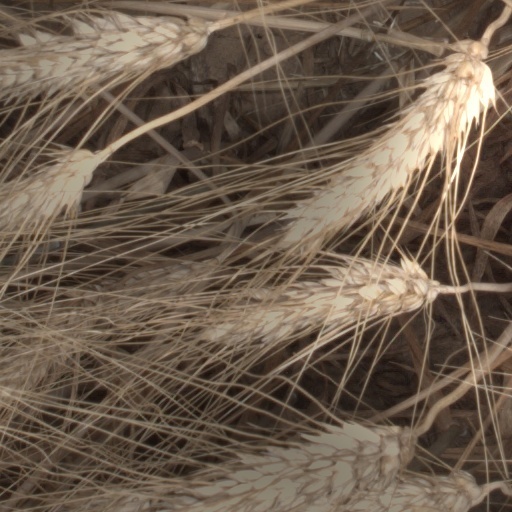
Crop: wheat